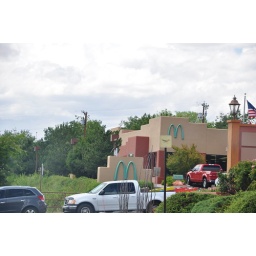
the only not yellow mcdonalds sign in the country